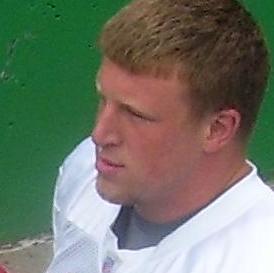
Age: 22